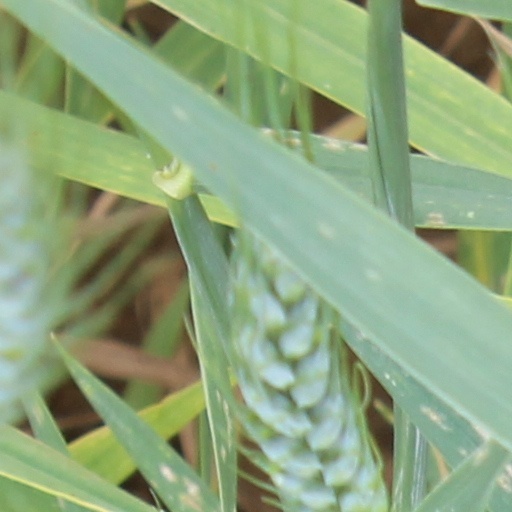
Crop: wheat